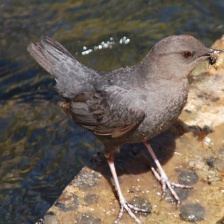
Species: AMERICAN DIPPER
Scientific name: CINCLUS MEXICANUS